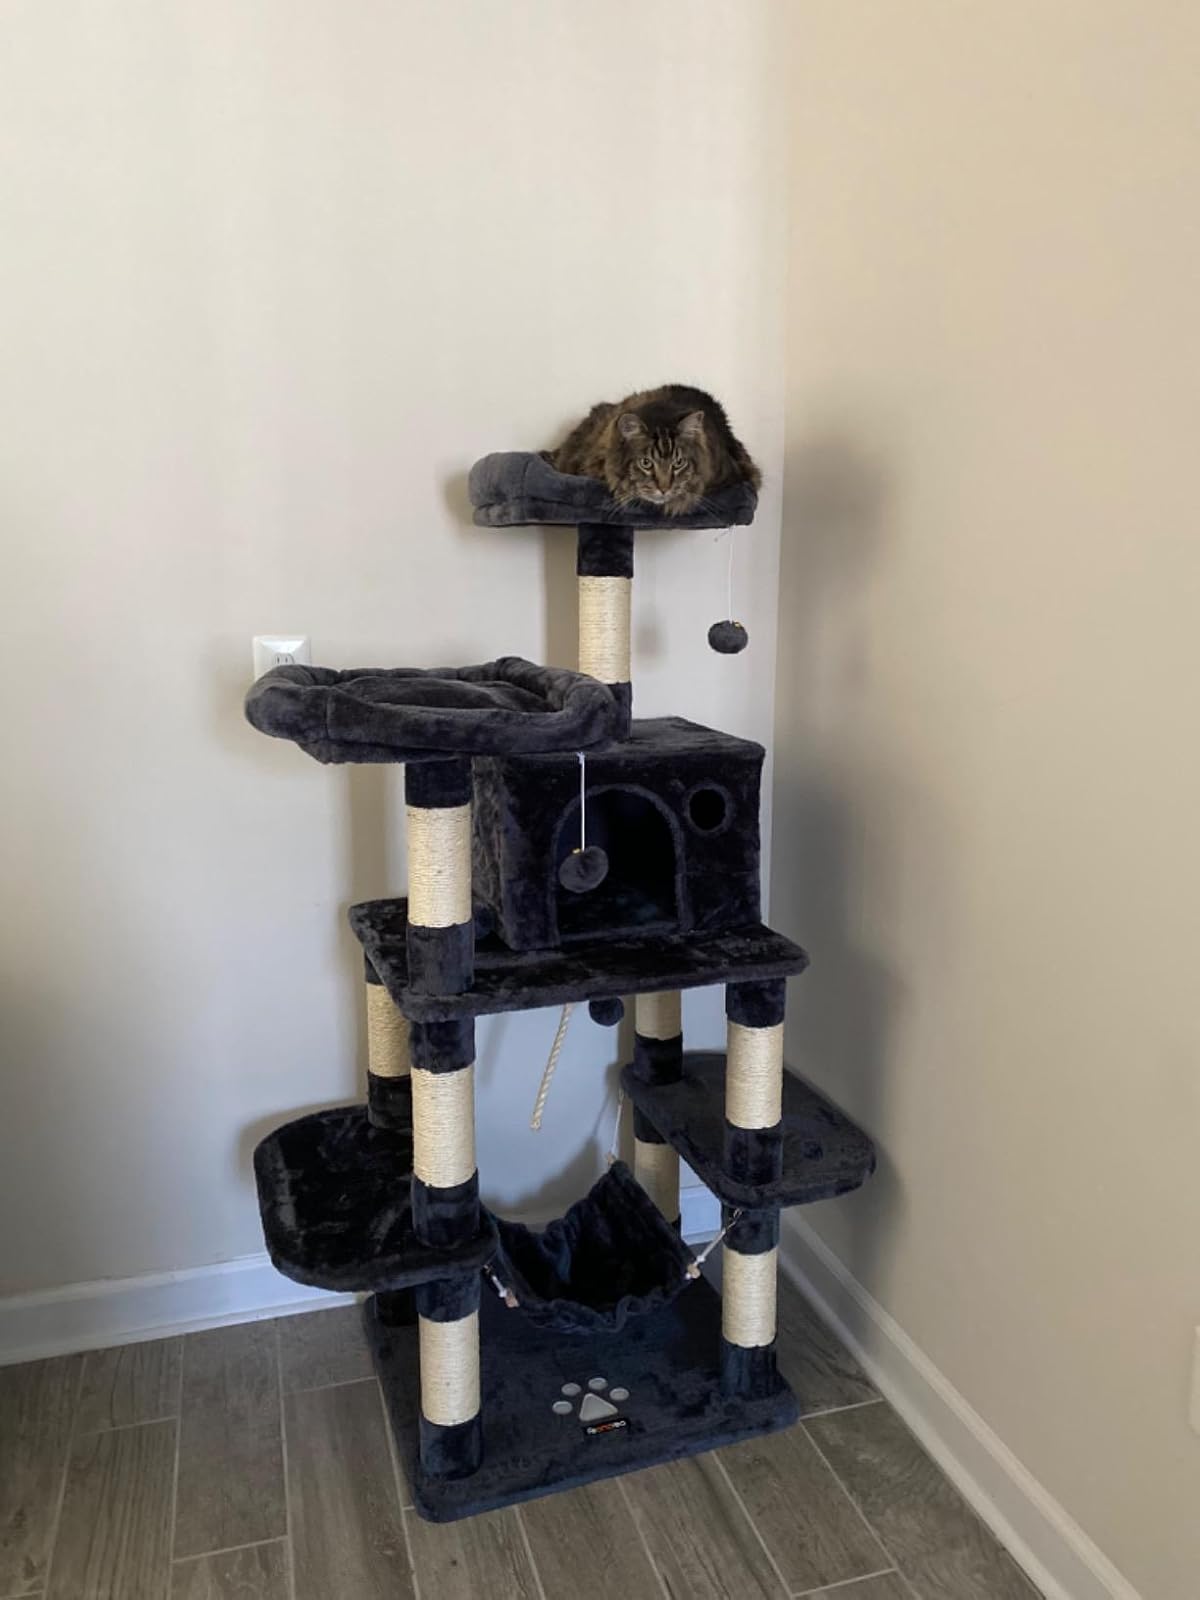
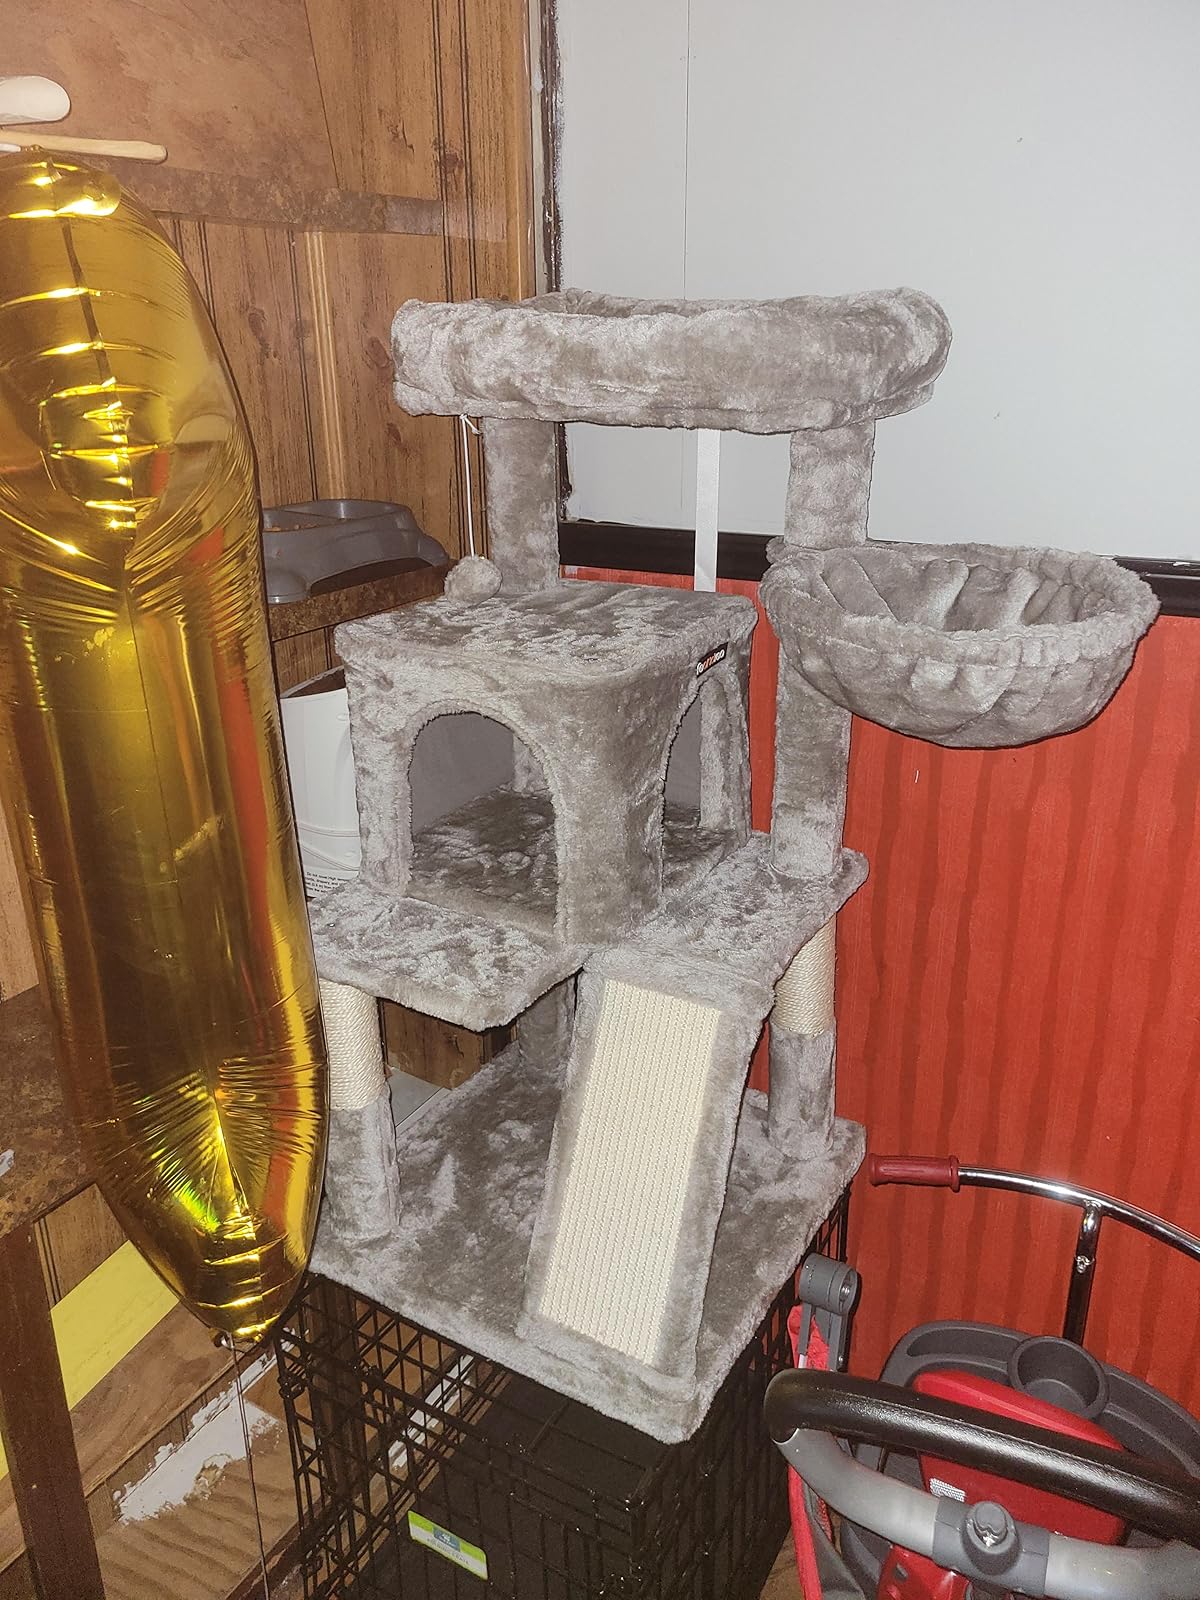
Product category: items_cat tree
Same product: no